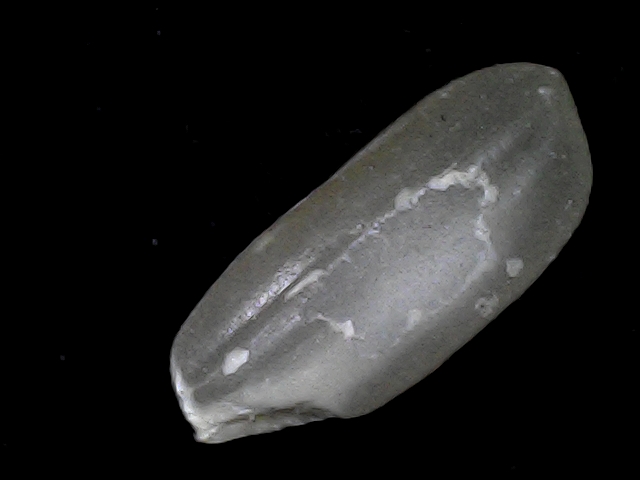
Rice variety: BD52